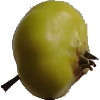
Label: Apple Red Yellow 2